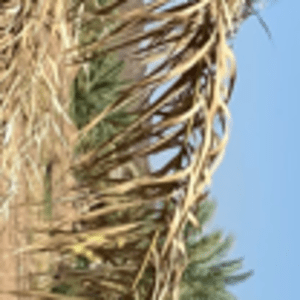
Label: Rachis Blight